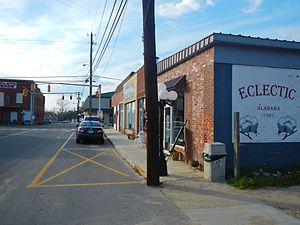
La ville d’Eclectic est située dans le comté d’Elmore, dans l’État de l’Alabama, aux États-Unis. Sa population s’élevait à 1 001 habitants lors du recensement de 2010, estimée à 1 020 habitants en 2017.